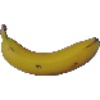
Label: Banana 1